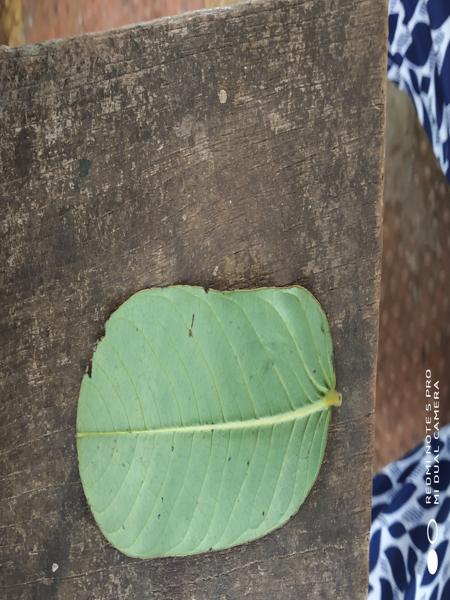
Plant: Chakte